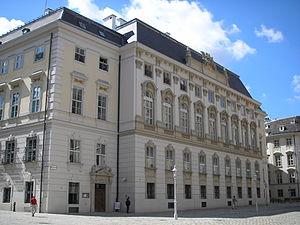
Les Archives d'État autrichiennes sont l'institution assurant la gestion des documents produits par l'administration centrale de l'Autriche. Elles abritent de très importants fonds liés au passé impérial de l'Autriche, les archives héritées de l'empire des Habsbourg et celles du Saint-Empire romain germanique. Au total, l'institution, basée dans la capitale du pays, Vienne, conserve plus de 177 000 mètres linéaires d'archives.
Minoritenplatz est une place historique de Vienne. Elle doit son nom à l'église des Minimes.